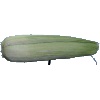
Label: Corn Husk 1